Bon Jovi

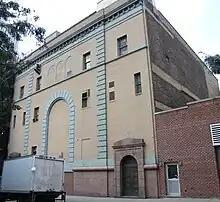
The Power Station where Jon Bon Jovi worked

Jon Bon Jovi began performing music live in 1975, at the age of 13, playing piano and guitar with his first band, Raze. At 16, Jon met David Bryan and formed a band called Atlantic City Expressway. Still in his teens, Bon Jovi played in the band John Bongiovi and the Wild Ones at clubs such as the Fast Lane and opening for local acts. By 1980, he had formed another band, the Rest, and opened up for New Jersey acts such as Southside Johnny and the Asbury Jukes. Also in 1980, Jon recorded his first single, "Runaway" in his cousin's studio, backed up by studio musicians. The song was played by a local radio station on a compilation tape.